J. Mark Scearce

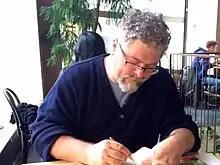

J. Mark Scearce (born October 9, 1960) is an American composer known for his musical settings of more than 200 texts by forty poets—from art songs to operas to works for chorus and orchestra.